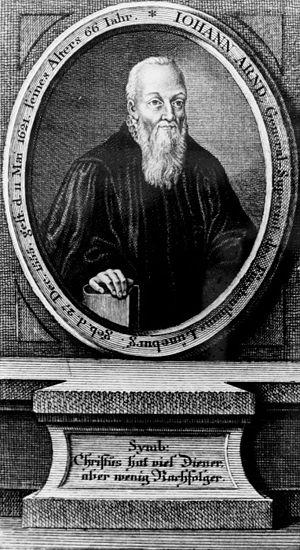
On appelle Cénacle de Tübingen, ou Cercle de Tübingen, un groupe d'humanistes, de théologiens luthériens, et de juristes, formé à Tübingen en duché de Wurtemberg au début du XVIIᵉ siècle. C'est au sein de ce groupe qu'auraient été rédigés les manifestes de l'ordre de la Rose-Croix qui furent publiés en 1614 et 1615.
Johann Arndt est un théologien allemand luthérien de la fin du XVIᵉ et du début du XVIIᵉ siècle.